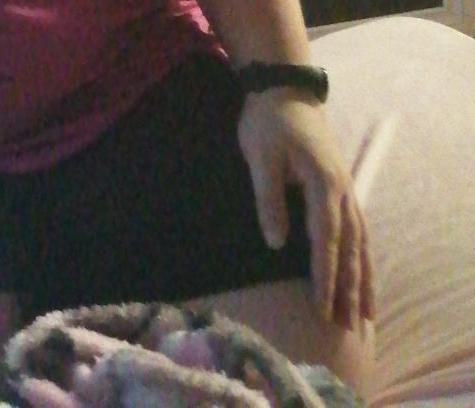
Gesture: no_gesture